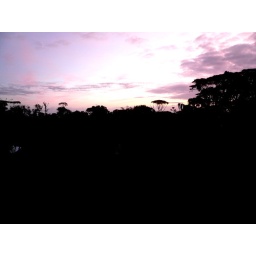
Morning over Rara Avis and the sky is almost clear - a rare sight here